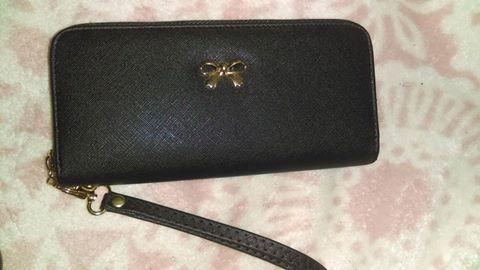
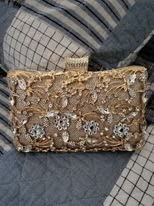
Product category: accessories_handbag
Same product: no